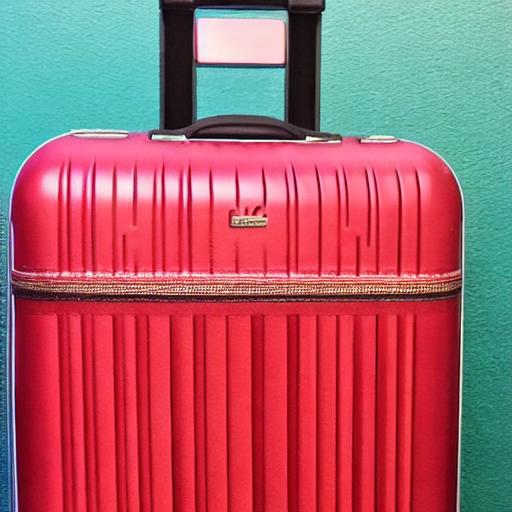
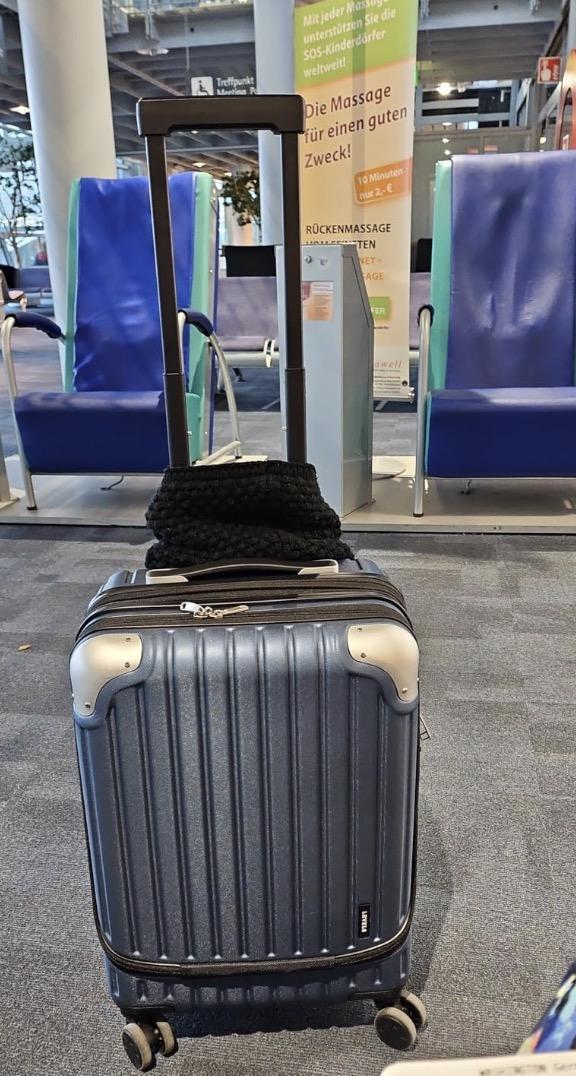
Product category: items_tea
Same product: no